Shanghai Financial Court

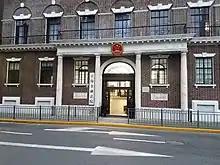
Entrance of the Shanghai Financial Court

The court is located in the former Shanghai American Club building on Fuzhou Road in Shanghai. Between 1960 and 1991 the building served as the premises of the Shanghai Higher People's Court and Shanghai Second Intermediate Court. The building stood empty until 2018 when renovation works for the court were commenced.